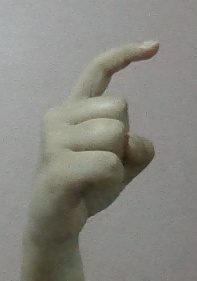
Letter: ra